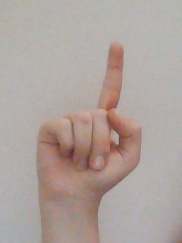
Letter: bb